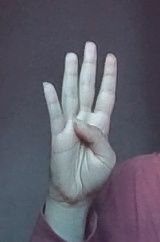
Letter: kaaf